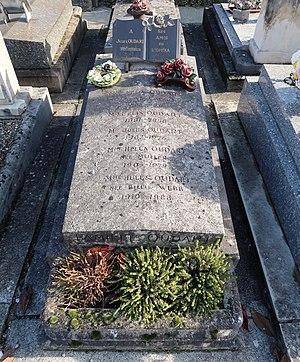
Tombe de Félix Oudart dans le cimetière Voltaire (division 2 bis) de Suresnes (Hauts-de-Seine).
Félix Oudart, né le 8 juin 1881 à Lille et mort le 10 août 1956 à Suresnes, est un comédien et artiste lyrique français.